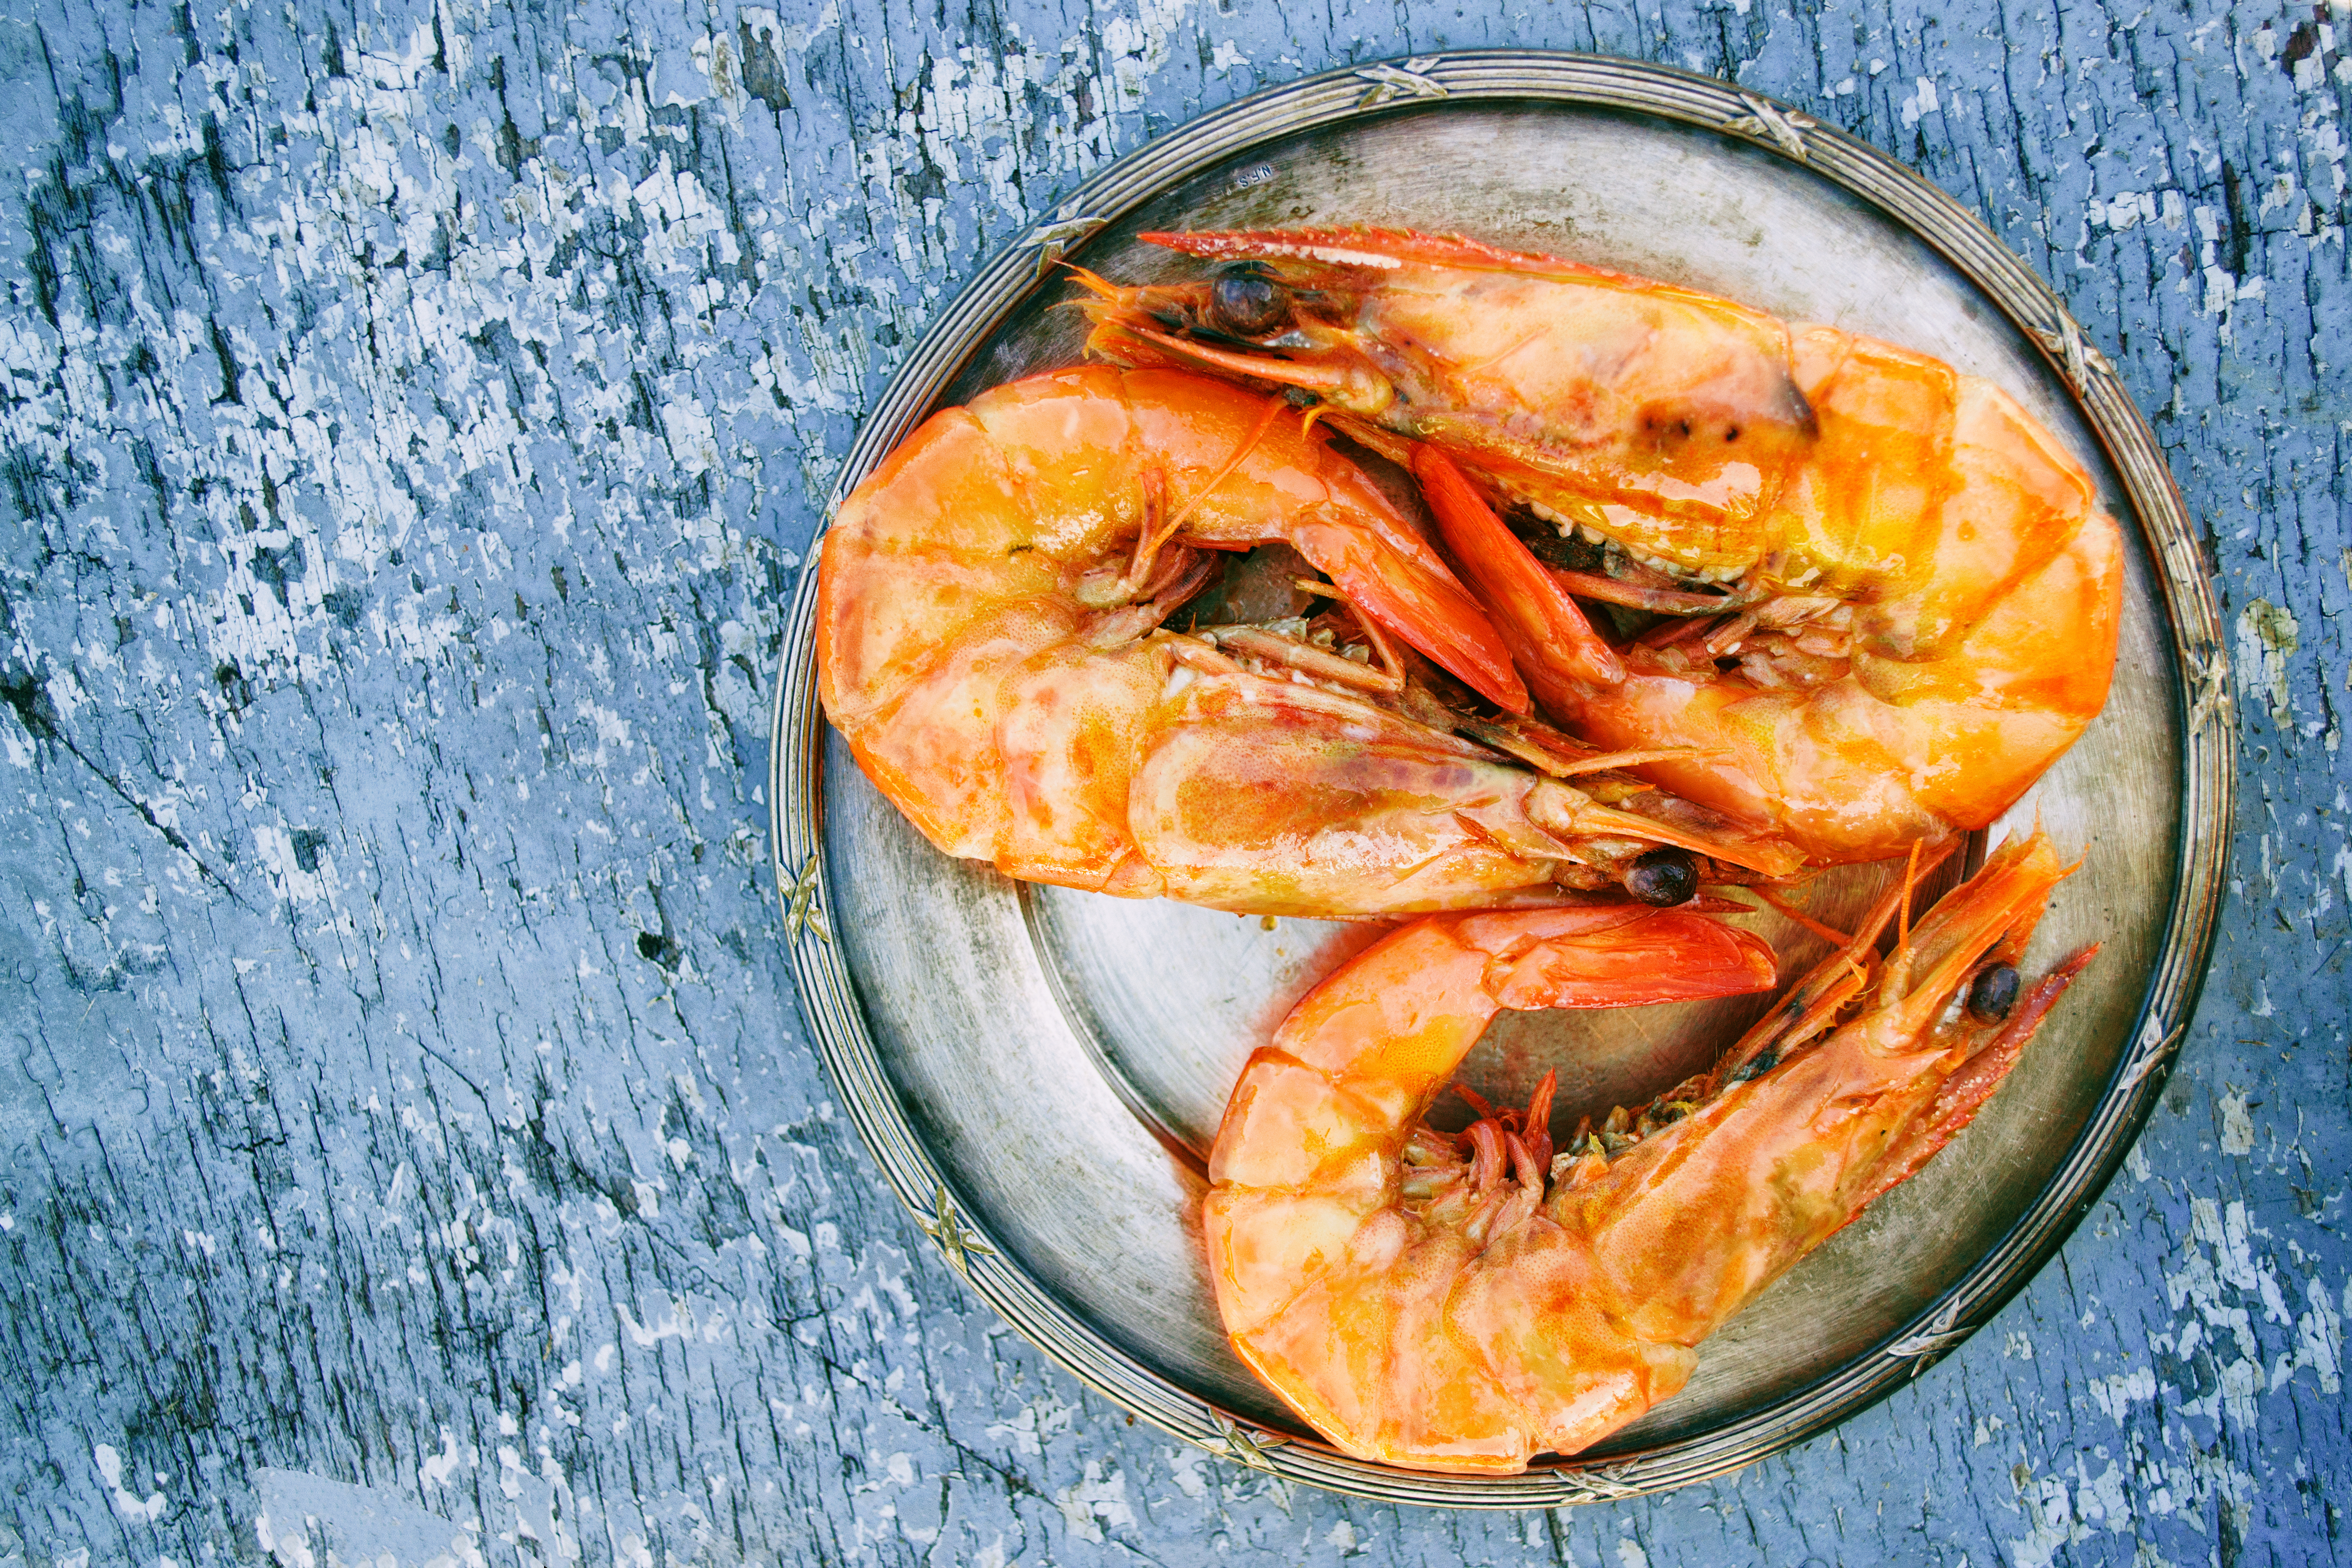
shrimps, food, seafood, meal, fish, dish, delicious, plate, gourmet, tasty, prawn, cooked, wooden background, scampi, red, shrimp, dendrobranchiata, animal source foods, caridean shrimp, recipe